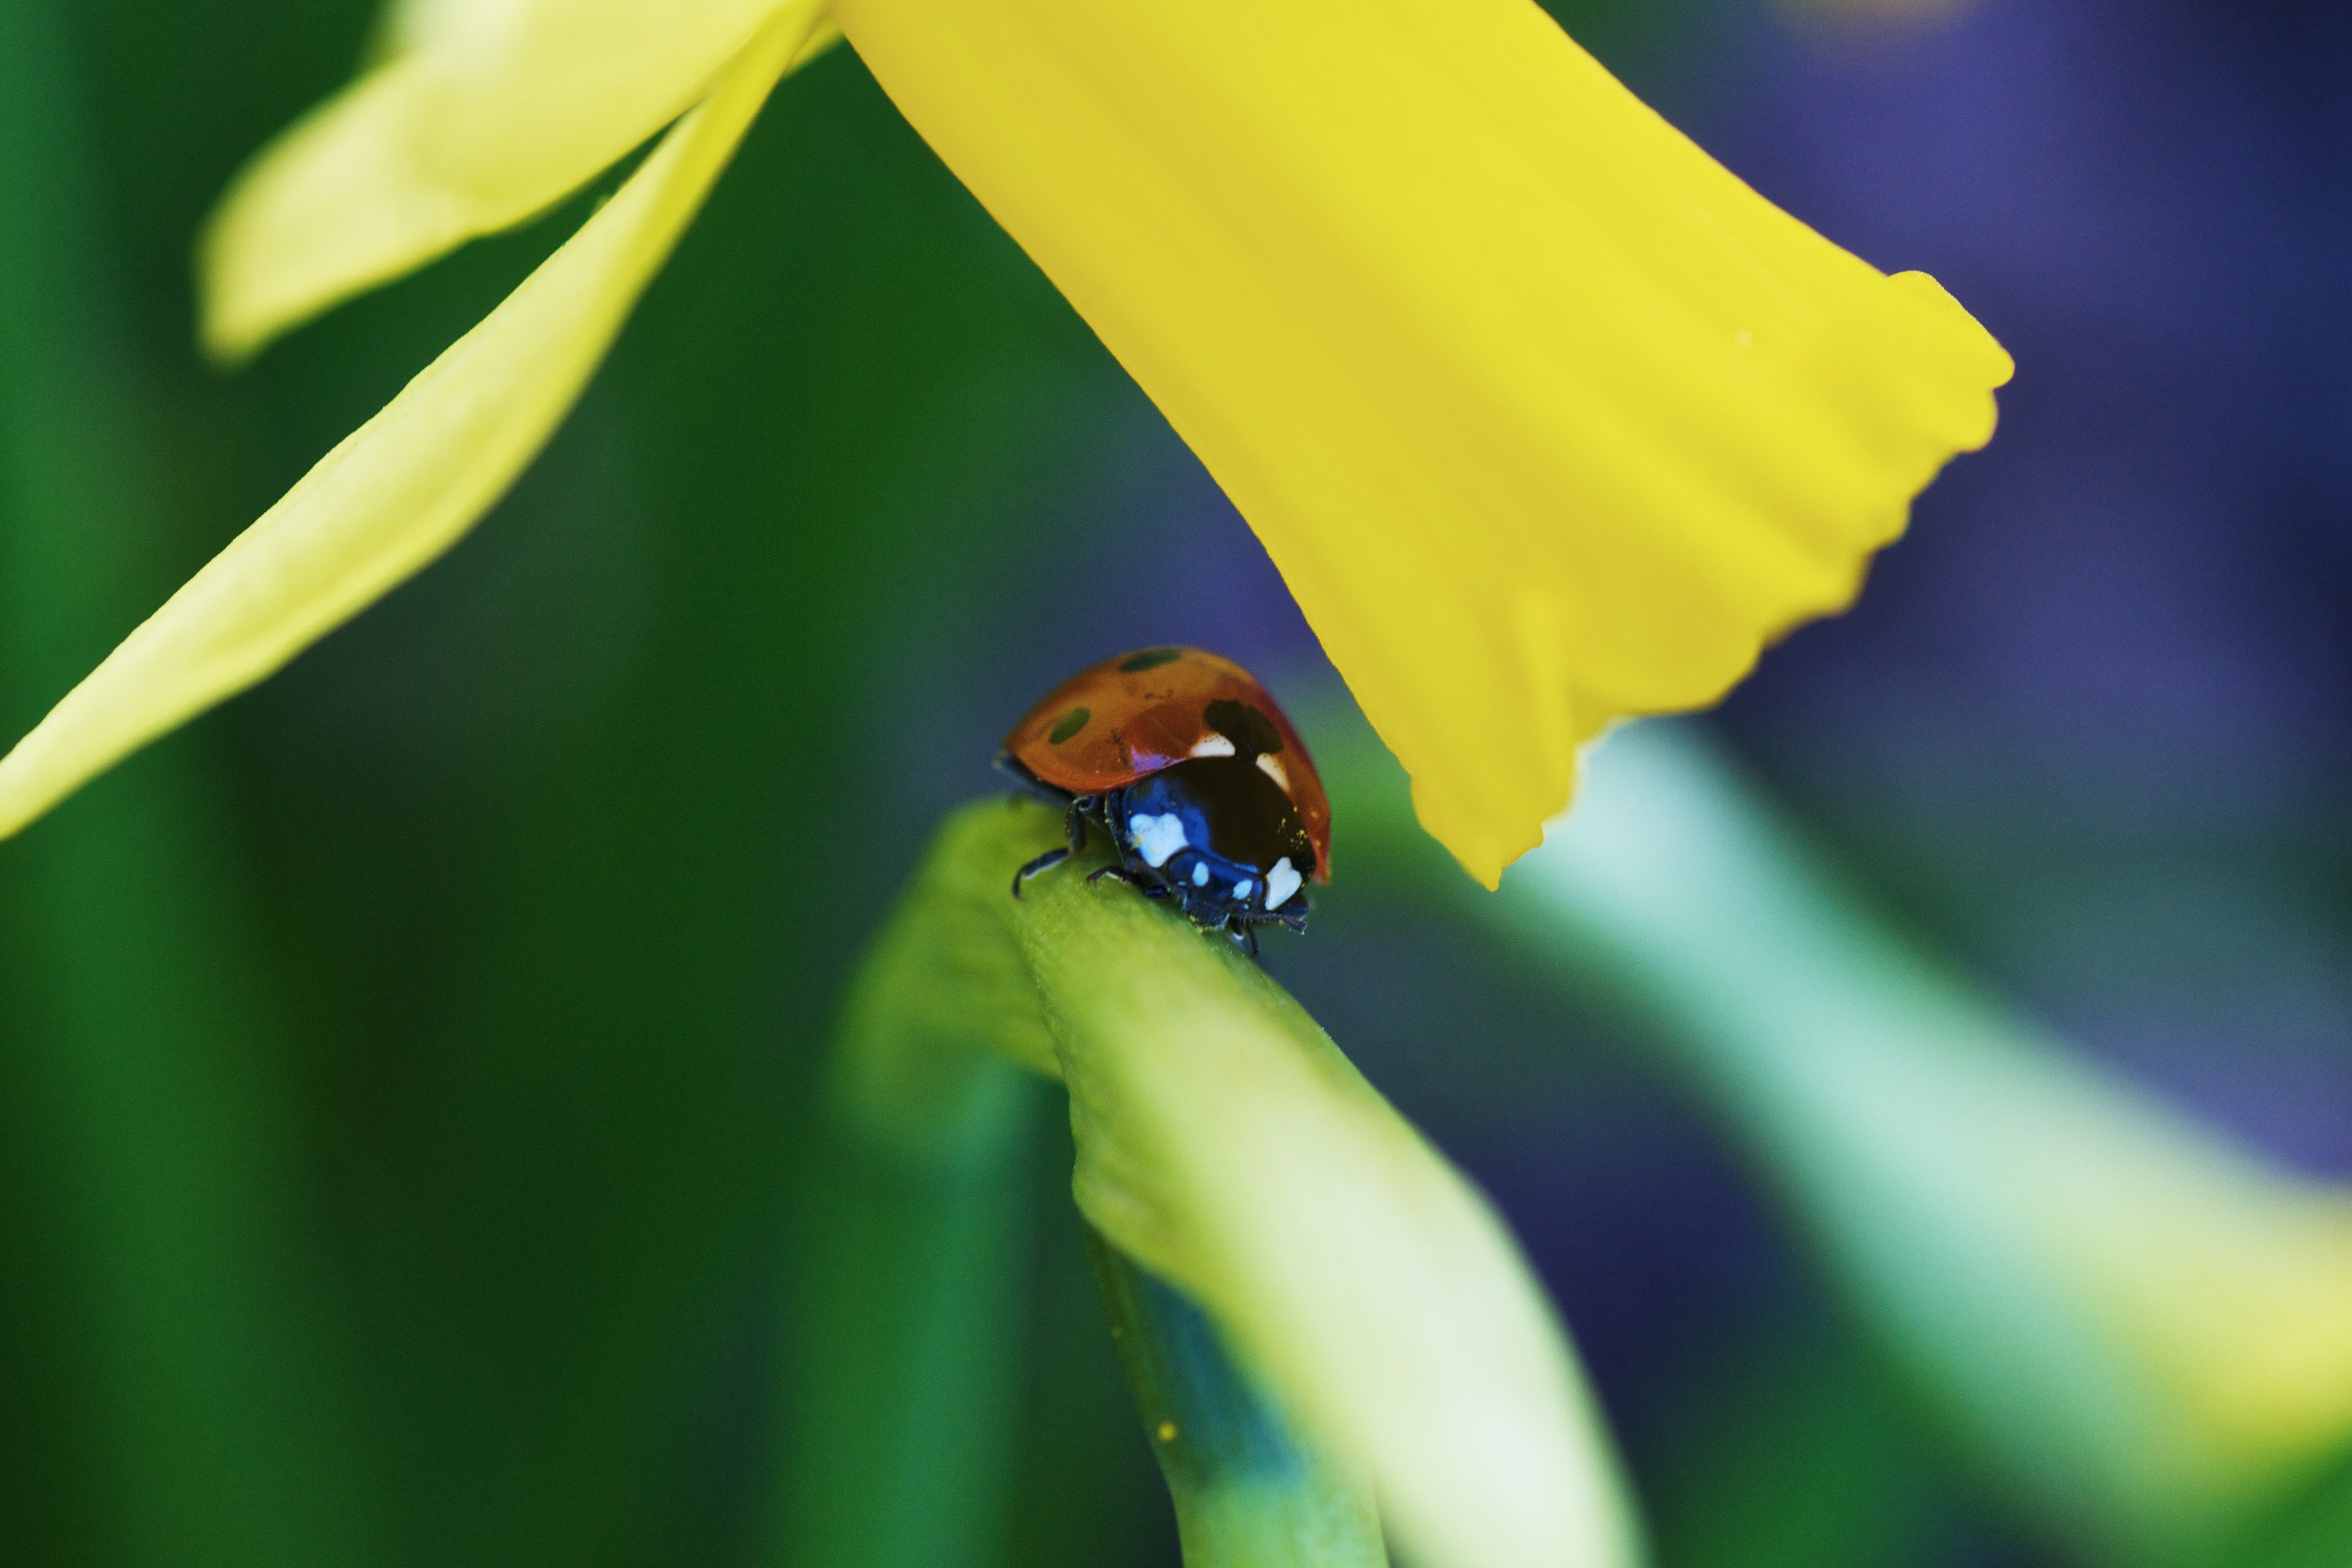
nature, photography, leaf, flower, petal, pollen, spring, green, insect, macro, yellow, closeup, flora, fauna, ladybird, invertebrate, close up, bee, daffodils, sony, tamron, nectar, flowery, a700, macro photography, spring2012, plant stem, membrane winged insect